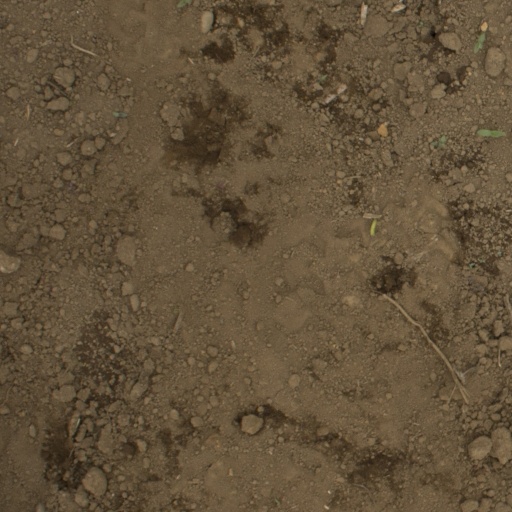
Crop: Jerusalem artichoke